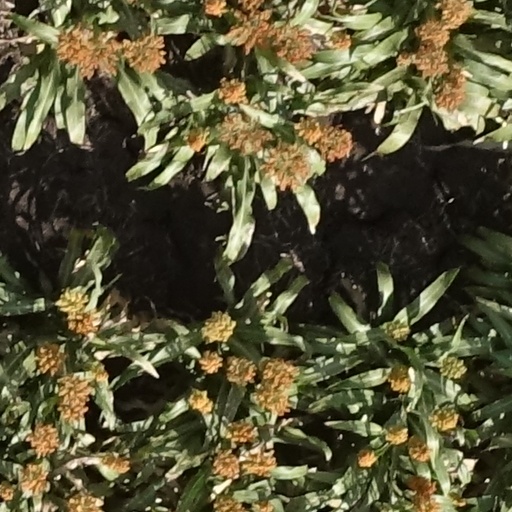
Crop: sorghum